Spanish wine

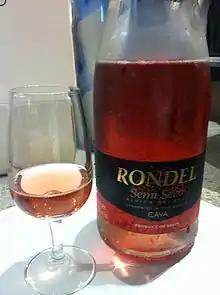
A semi-seco (semi-dry) rosado Cava

Cava is a Spanish sparkling wine made in the traditional method of the French sparkling wine Champagne. The definition of Cava is ("VECPRD"). It originated in the Catalonia region at the Codorníu Winery in the late 19th century. The wine was originally known as "Champan" until Spanish producers officially adopted the term "Cava" (cellar) in 1970 in reference to the underground cellars in which the wines ferment and age in the bottle. The early Cava industry was nurtured by the phylloxera epidemic of the late 19th century, which caused the destruction and uprooting of vineyards planted with red grape varieties. Inspired by the success of Champagne, vineyard owners started to replant with white grape varieties like Macabeo, Parellada, and Xarel·lo to use for sparkling wine production. These grapes are still the primary grapes of Cava today though some producers are experimenting with the use of the typical Champagne grapes of Chardonnay and Pinot noir.